Andrea Andreani

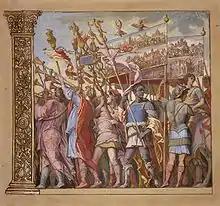
"Triumphus Caesari", by Andreani, after a painting by Mantegna

Andrea Andreani (1540–1623) was an Italian engraver on wood, who was among the first printmakers in Italy to use chiaroscuro, which required multiple colours.